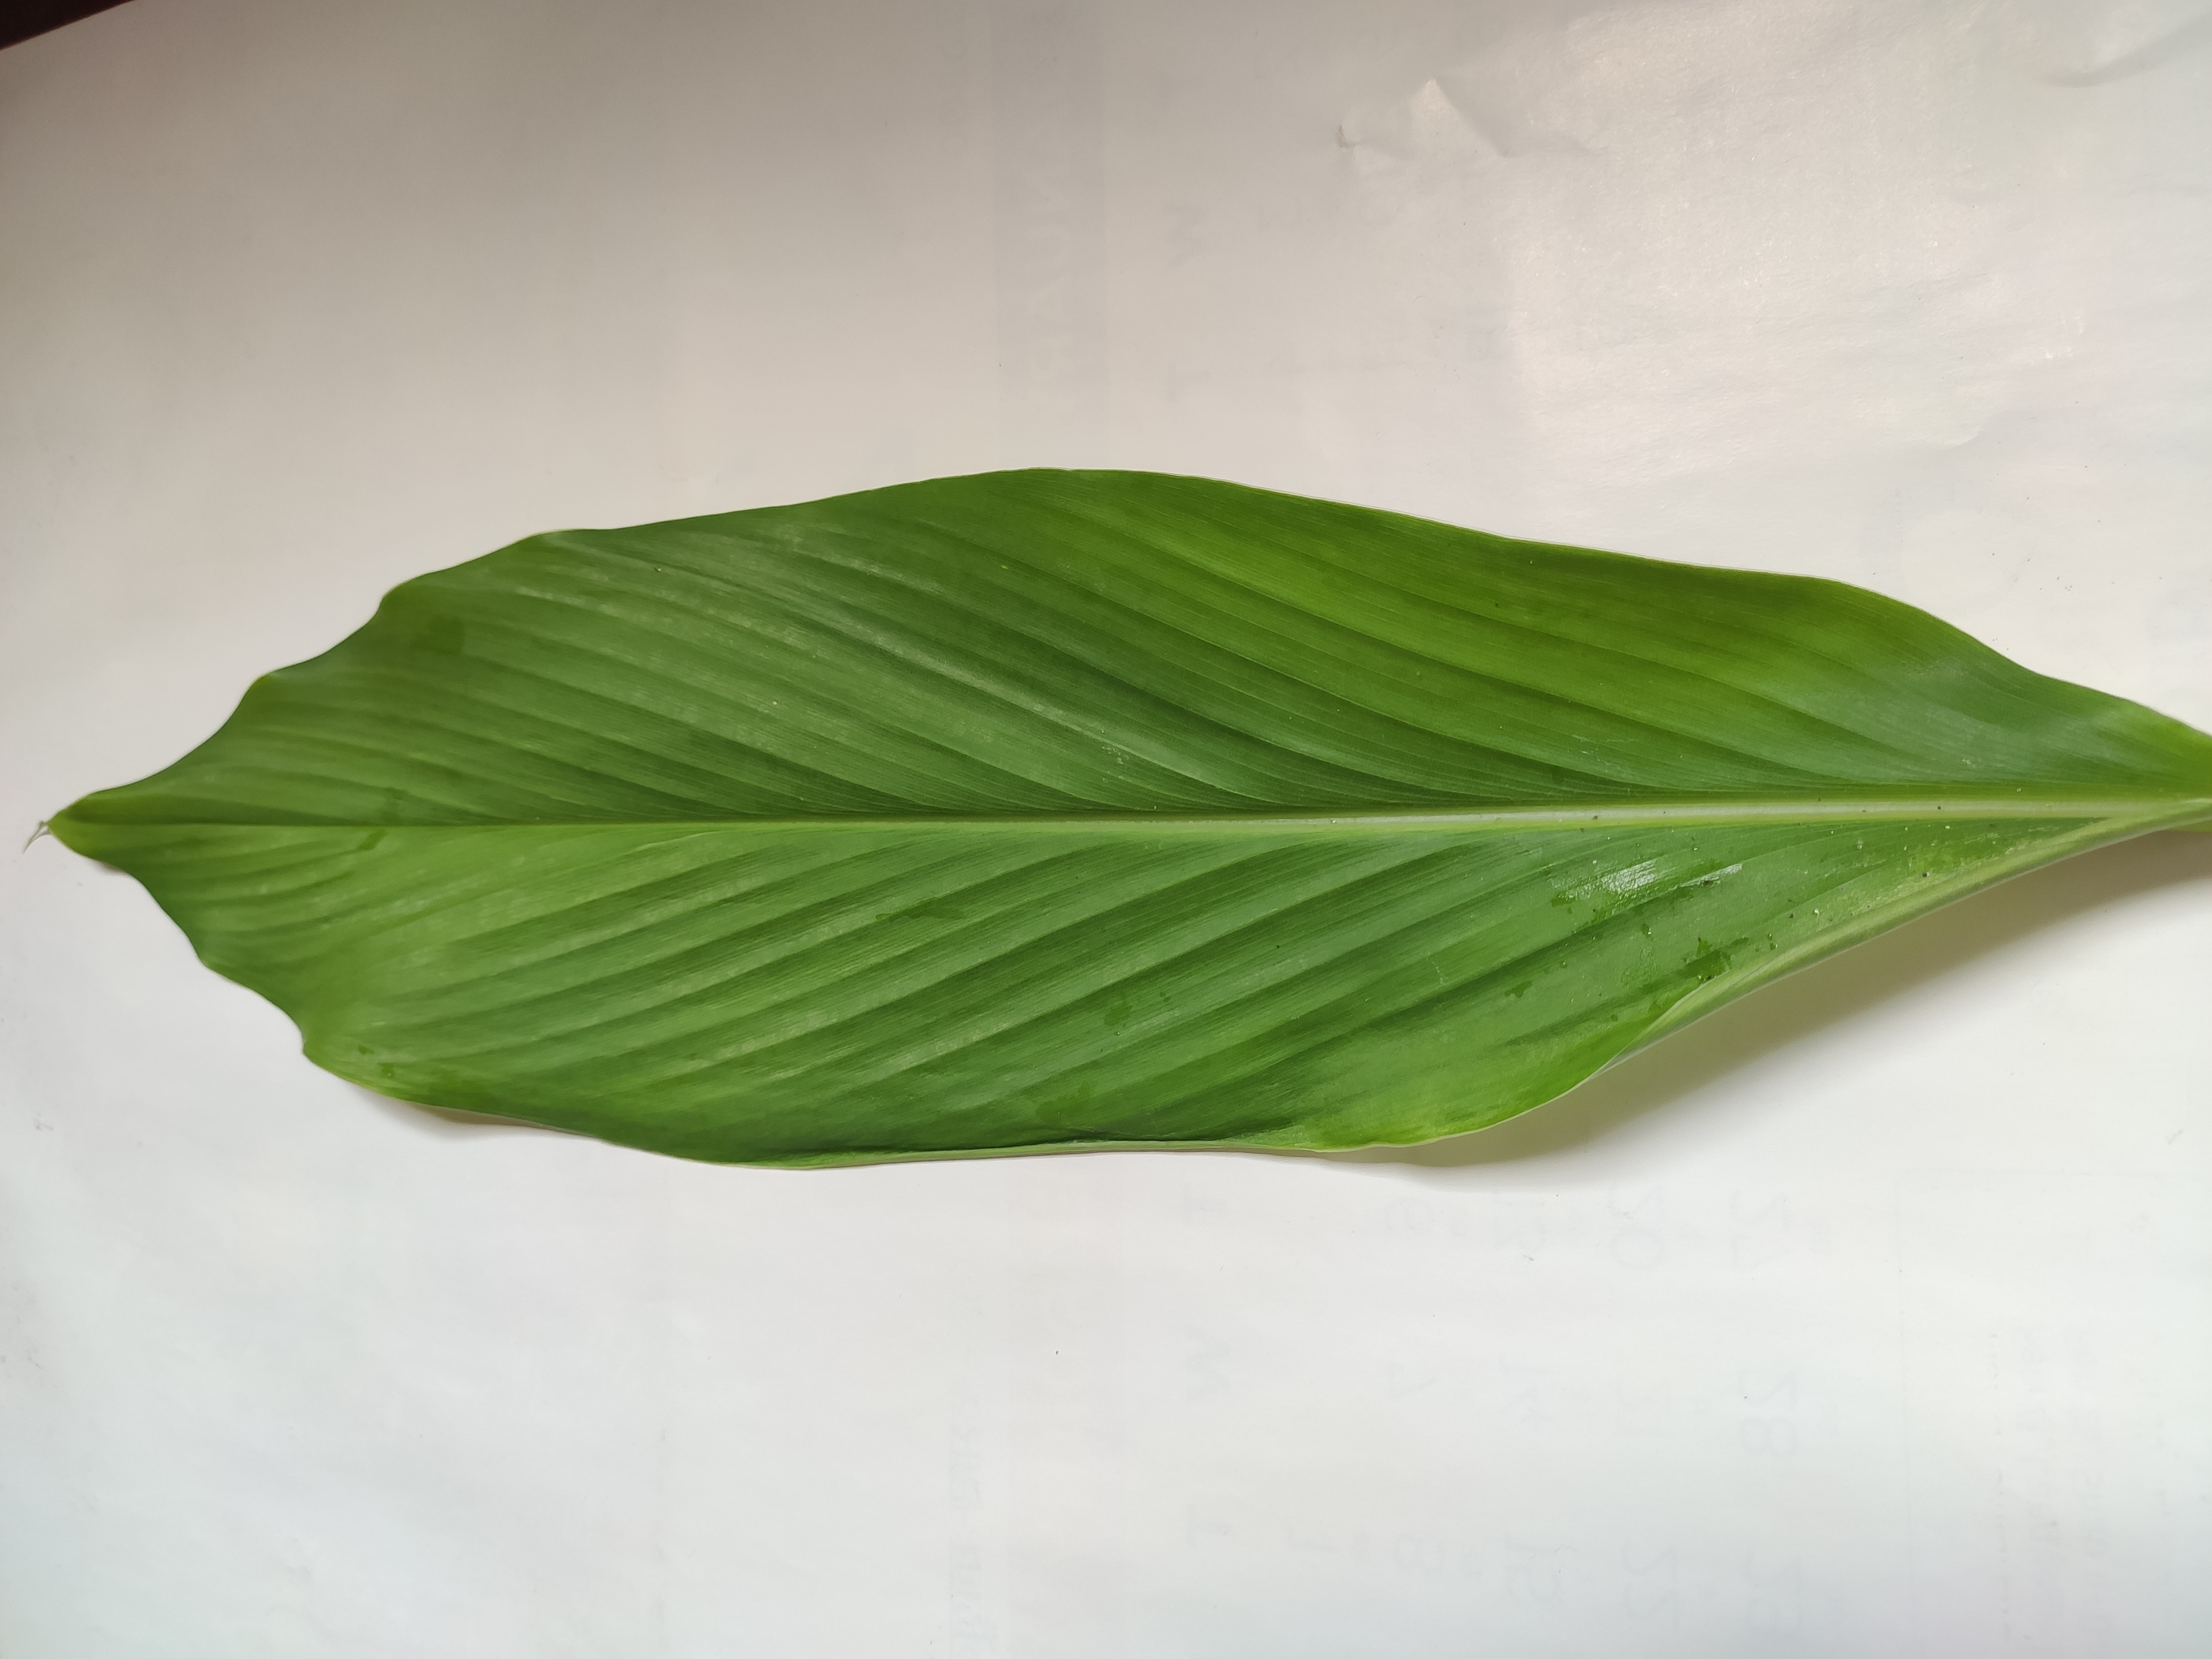
Label: Healthy_Leaf